Marble (toy)

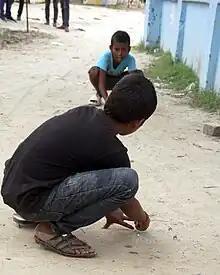
Children playing the marble game 'kancha' near Shambhunath Temple, Nepal

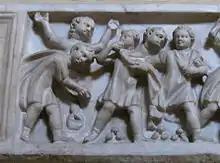
Roman children playing with nuts, child sarcophagi circa 270–300. Museum Pio Clementino, Vatican

A marble is a small spherical object often made from glass, clay, steel, plastic, or agate. These toys can be used for a variety of games called marbles, as well being placed in marble runs or races, or created as a form of art. They are often collected, both for nostalgia and for their aesthetic colors.